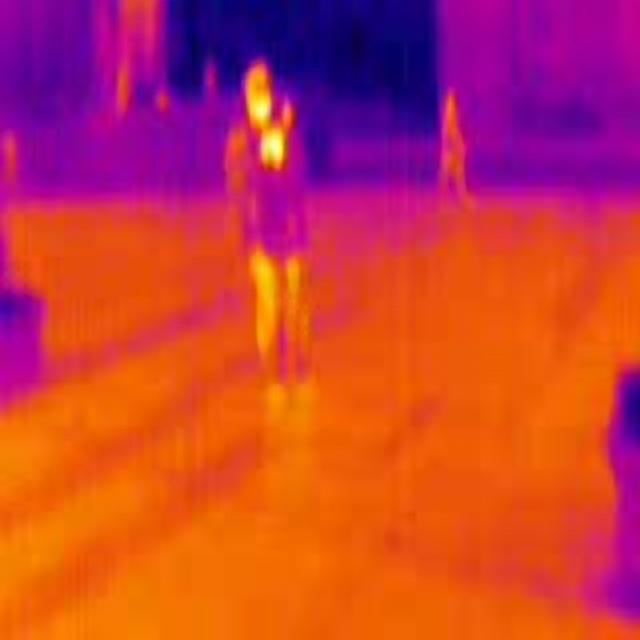
Detected objects:
label: person
label: person